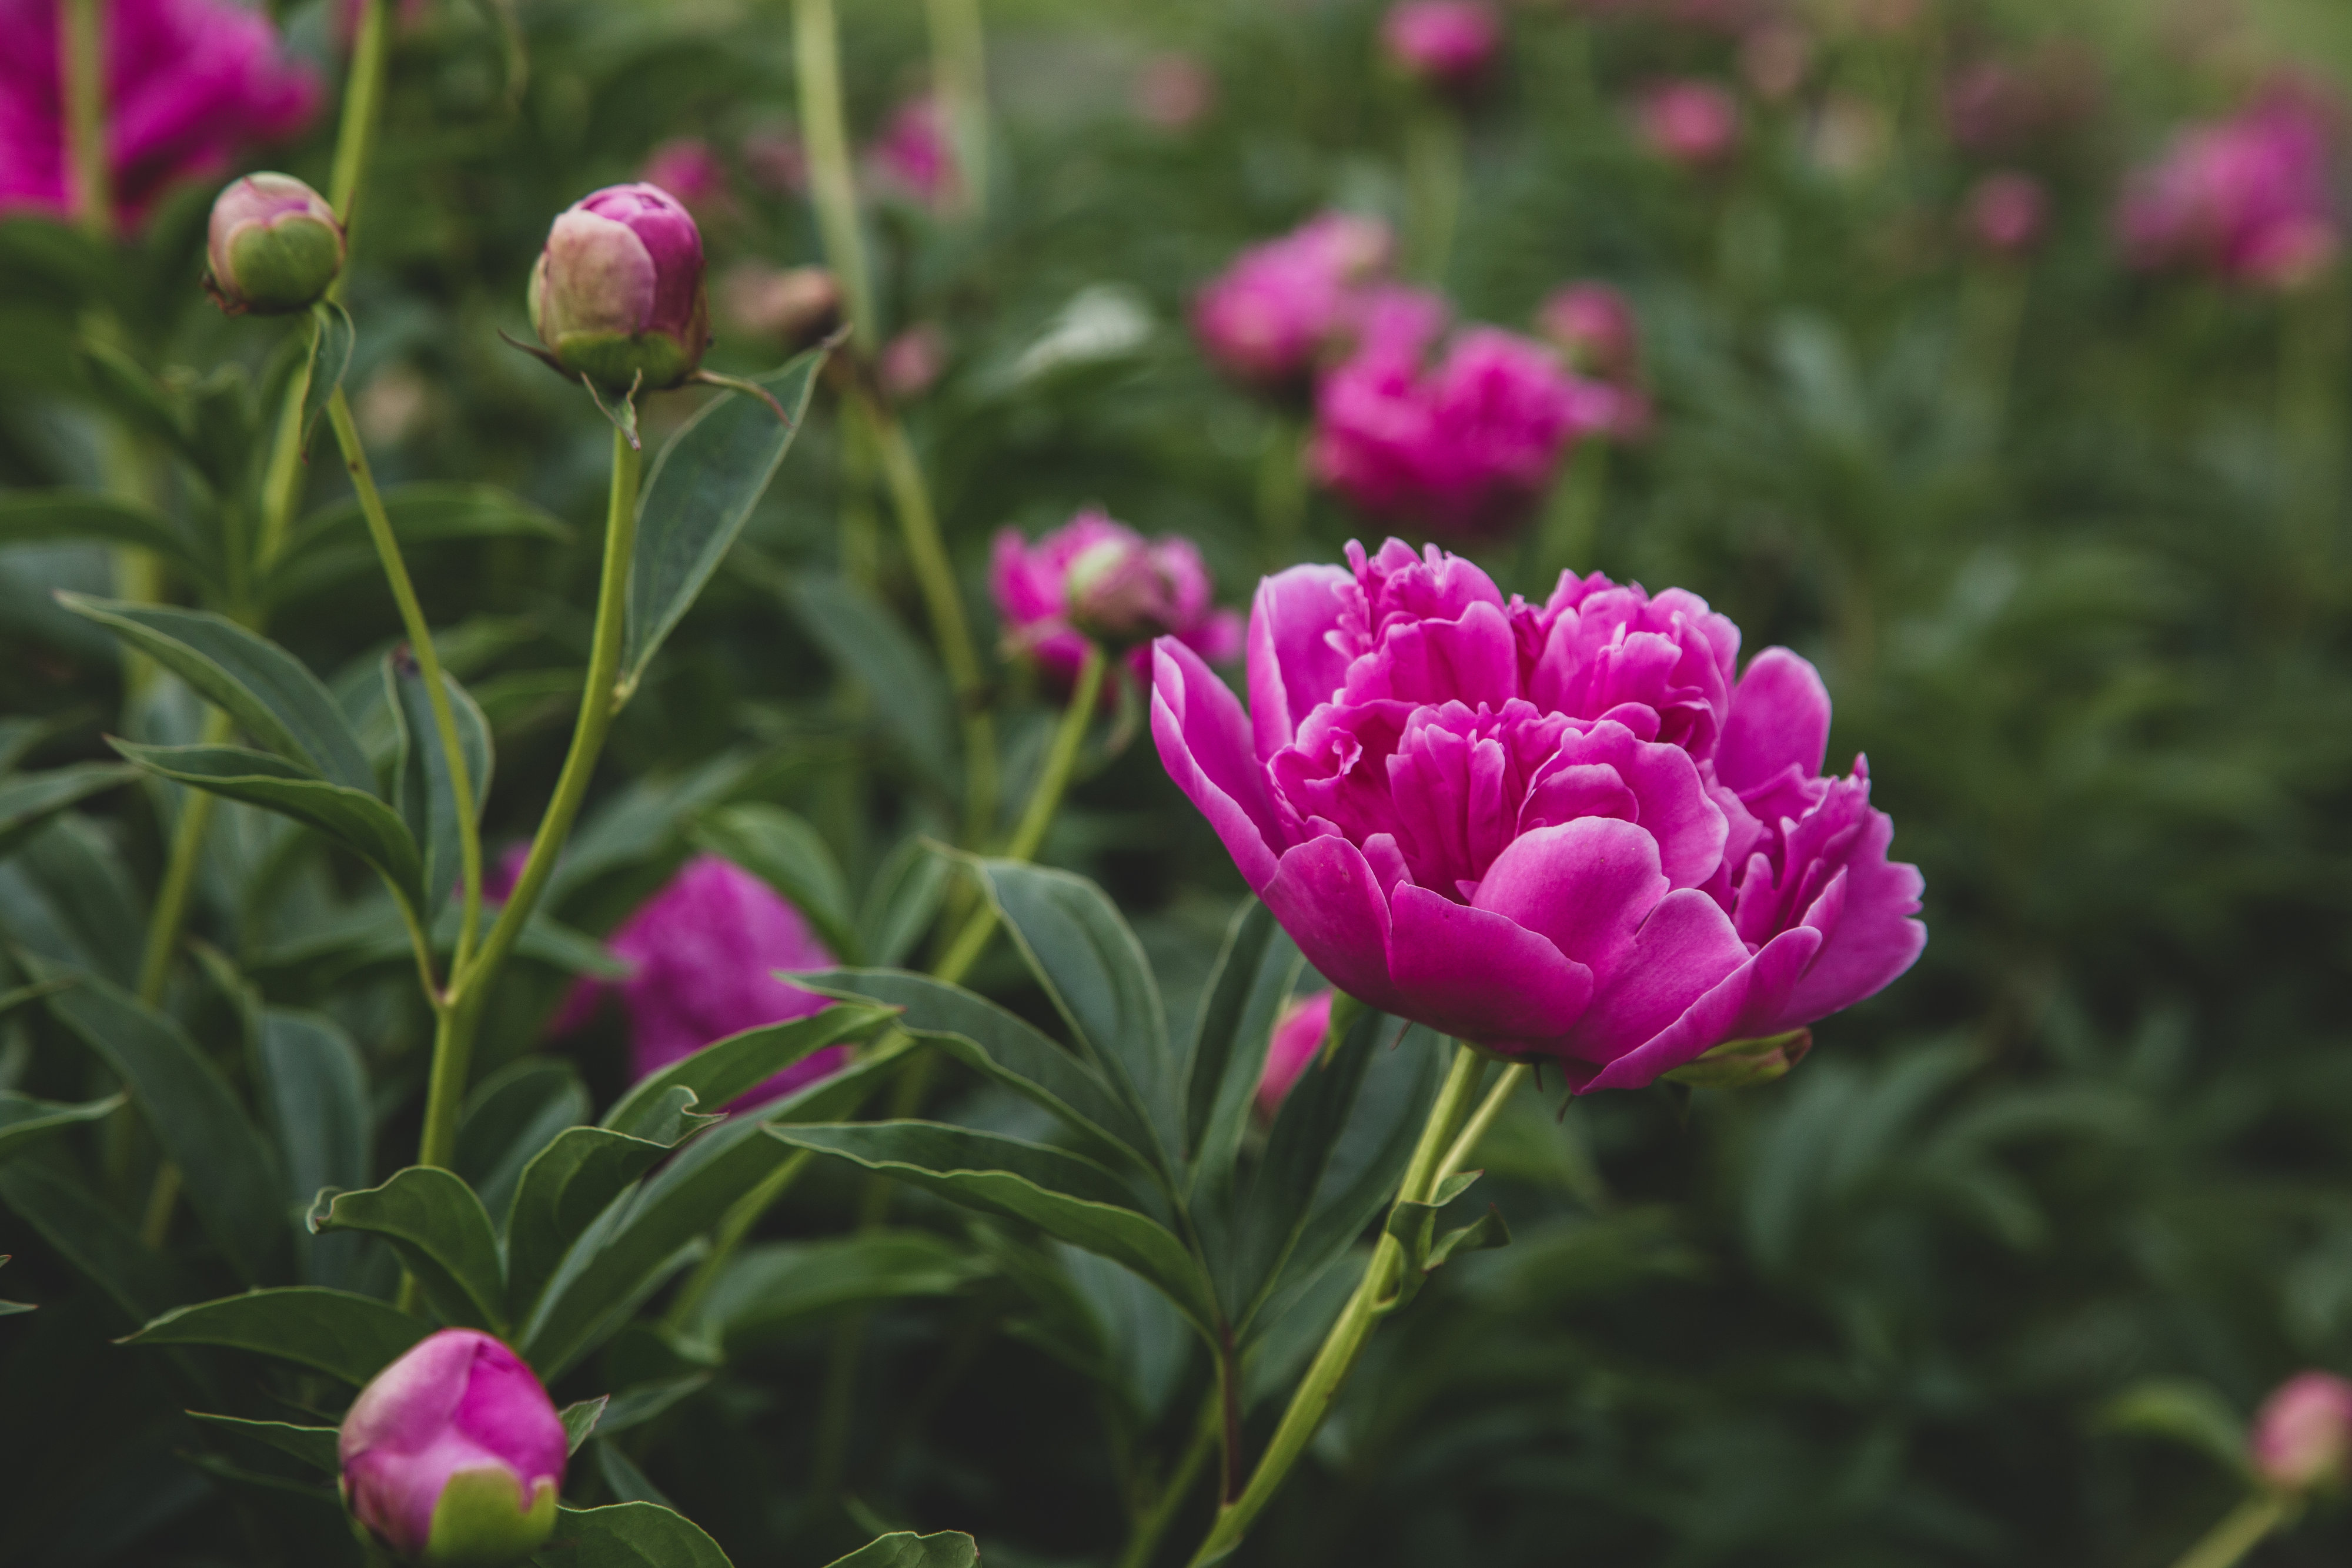
flower, flowering plant, petal, plant, pink, common peony, peony, botany, magenta, Chinese peony, spring, rose family, garden, annual plant, wildflower, shrub, plant stem, rose, perennial plant, pink family